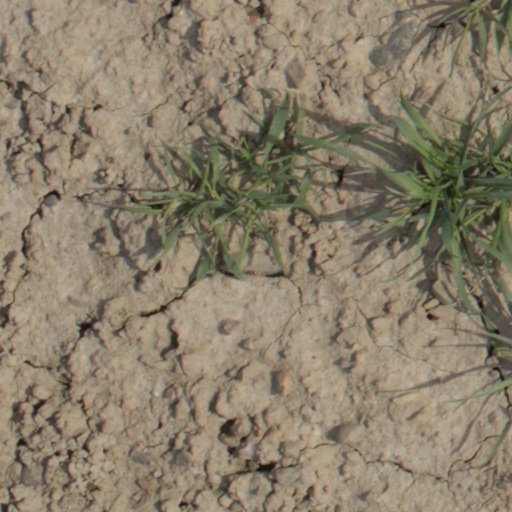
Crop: wheat